Ratko Dmitrović

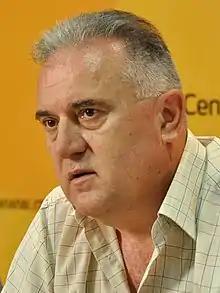
Dmitrović in 2013

Radomir Dmitrović (born 1958) is a Serbian conservative journalist, publicist and politician who served as minister of families and demographics from 2020 to 2022.